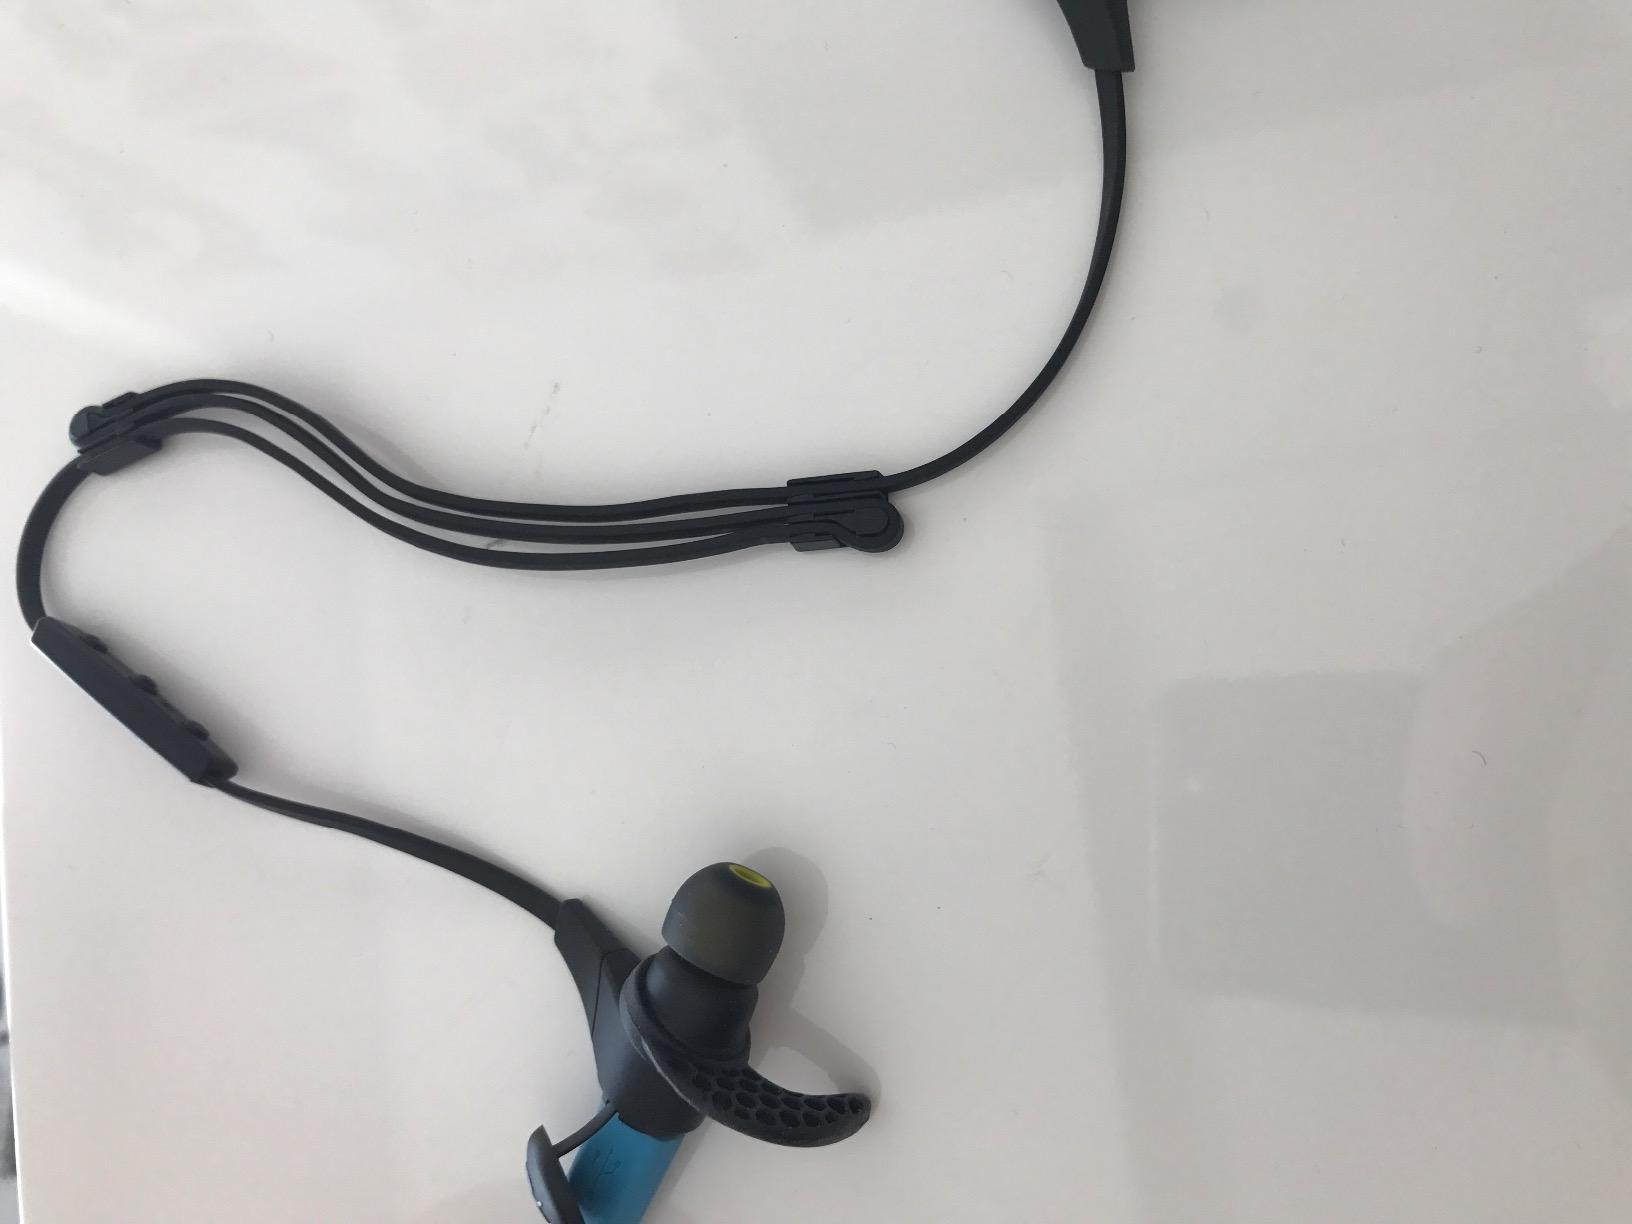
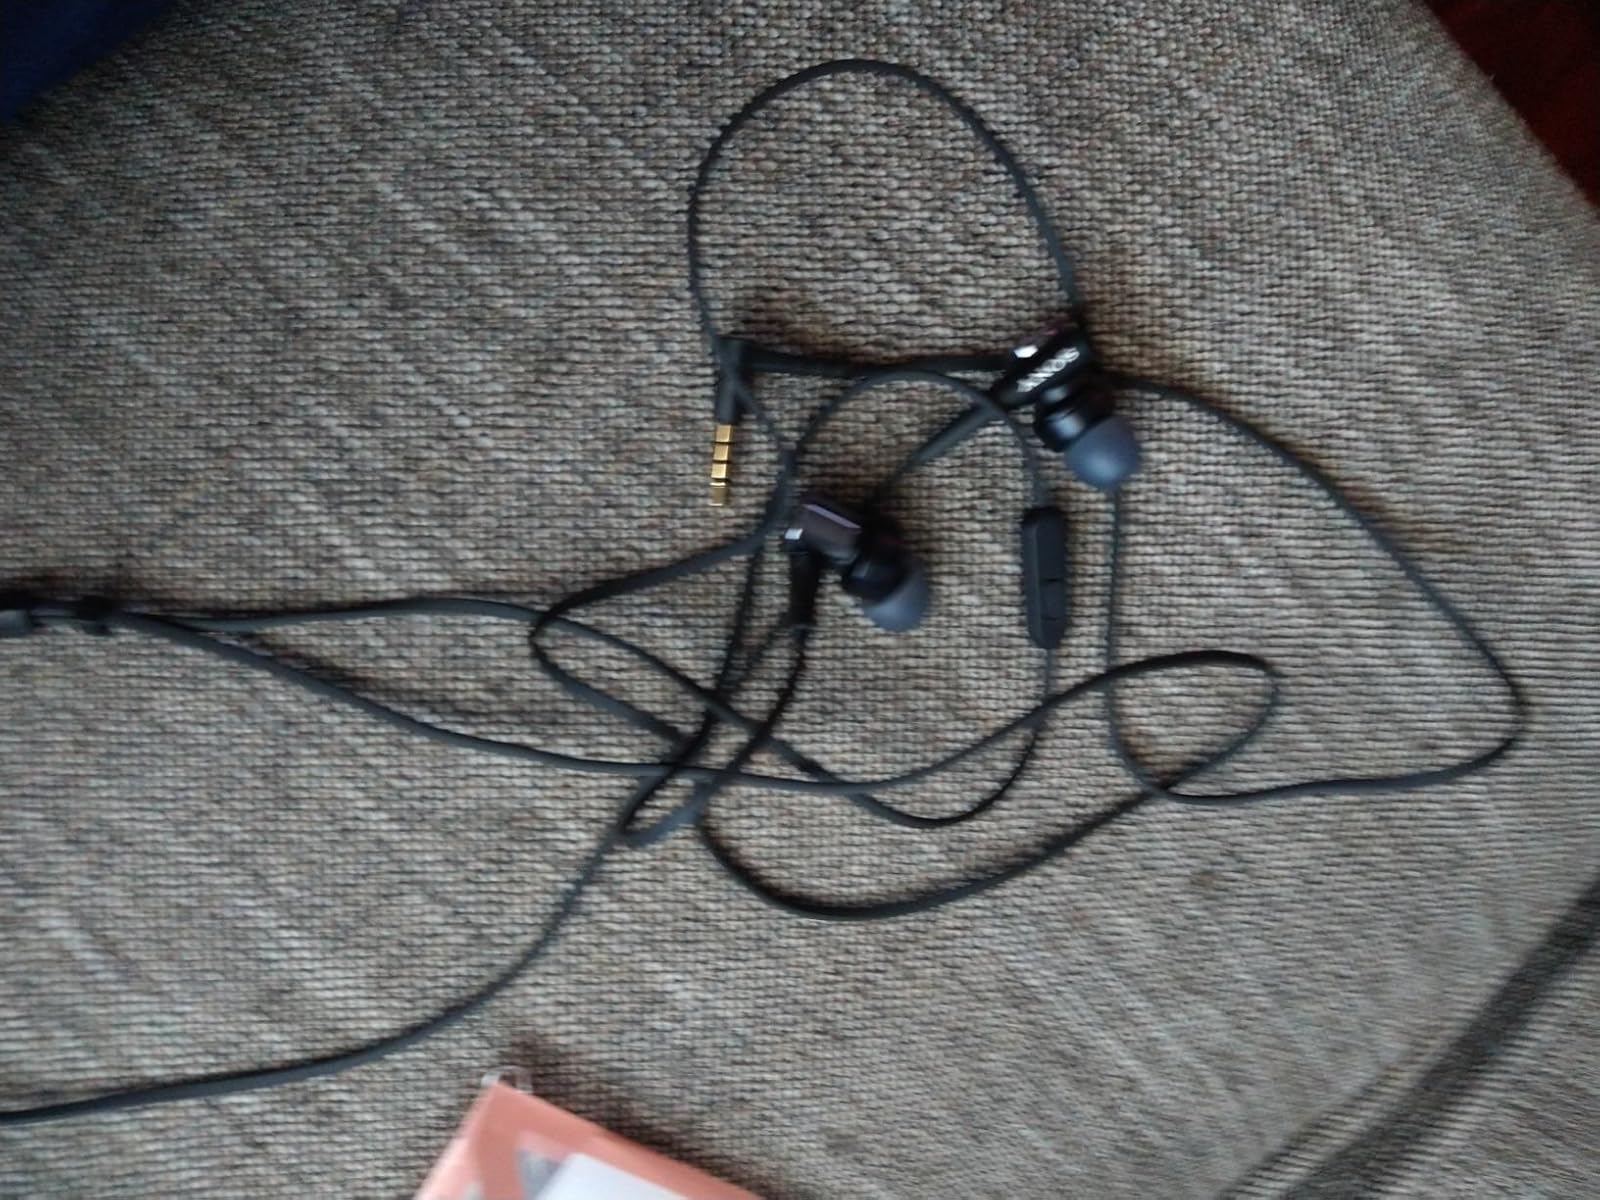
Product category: headphones
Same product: no